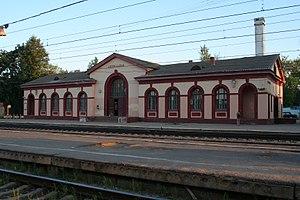
Likhoslavl est une ville de l'oblast de Tver, en Russie, et le centre administratif du raïon de Likhoslav. Sa population s'élevait à 12 078 habitants en 2014.